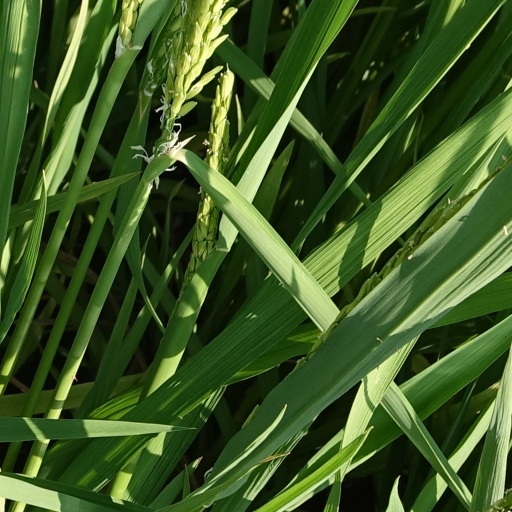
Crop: rice